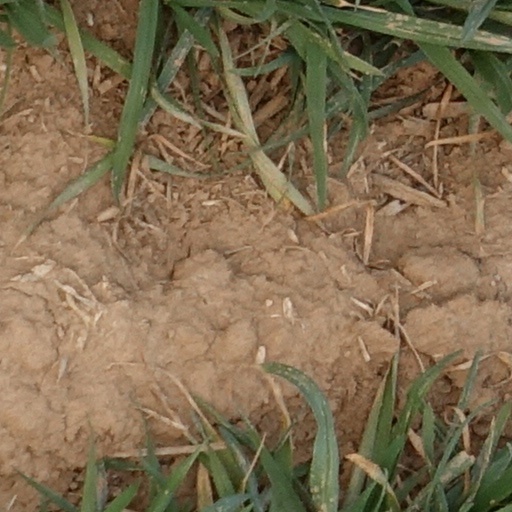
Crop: wheat